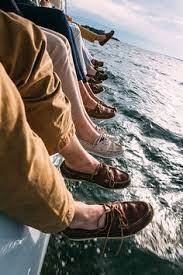
Label: Boat